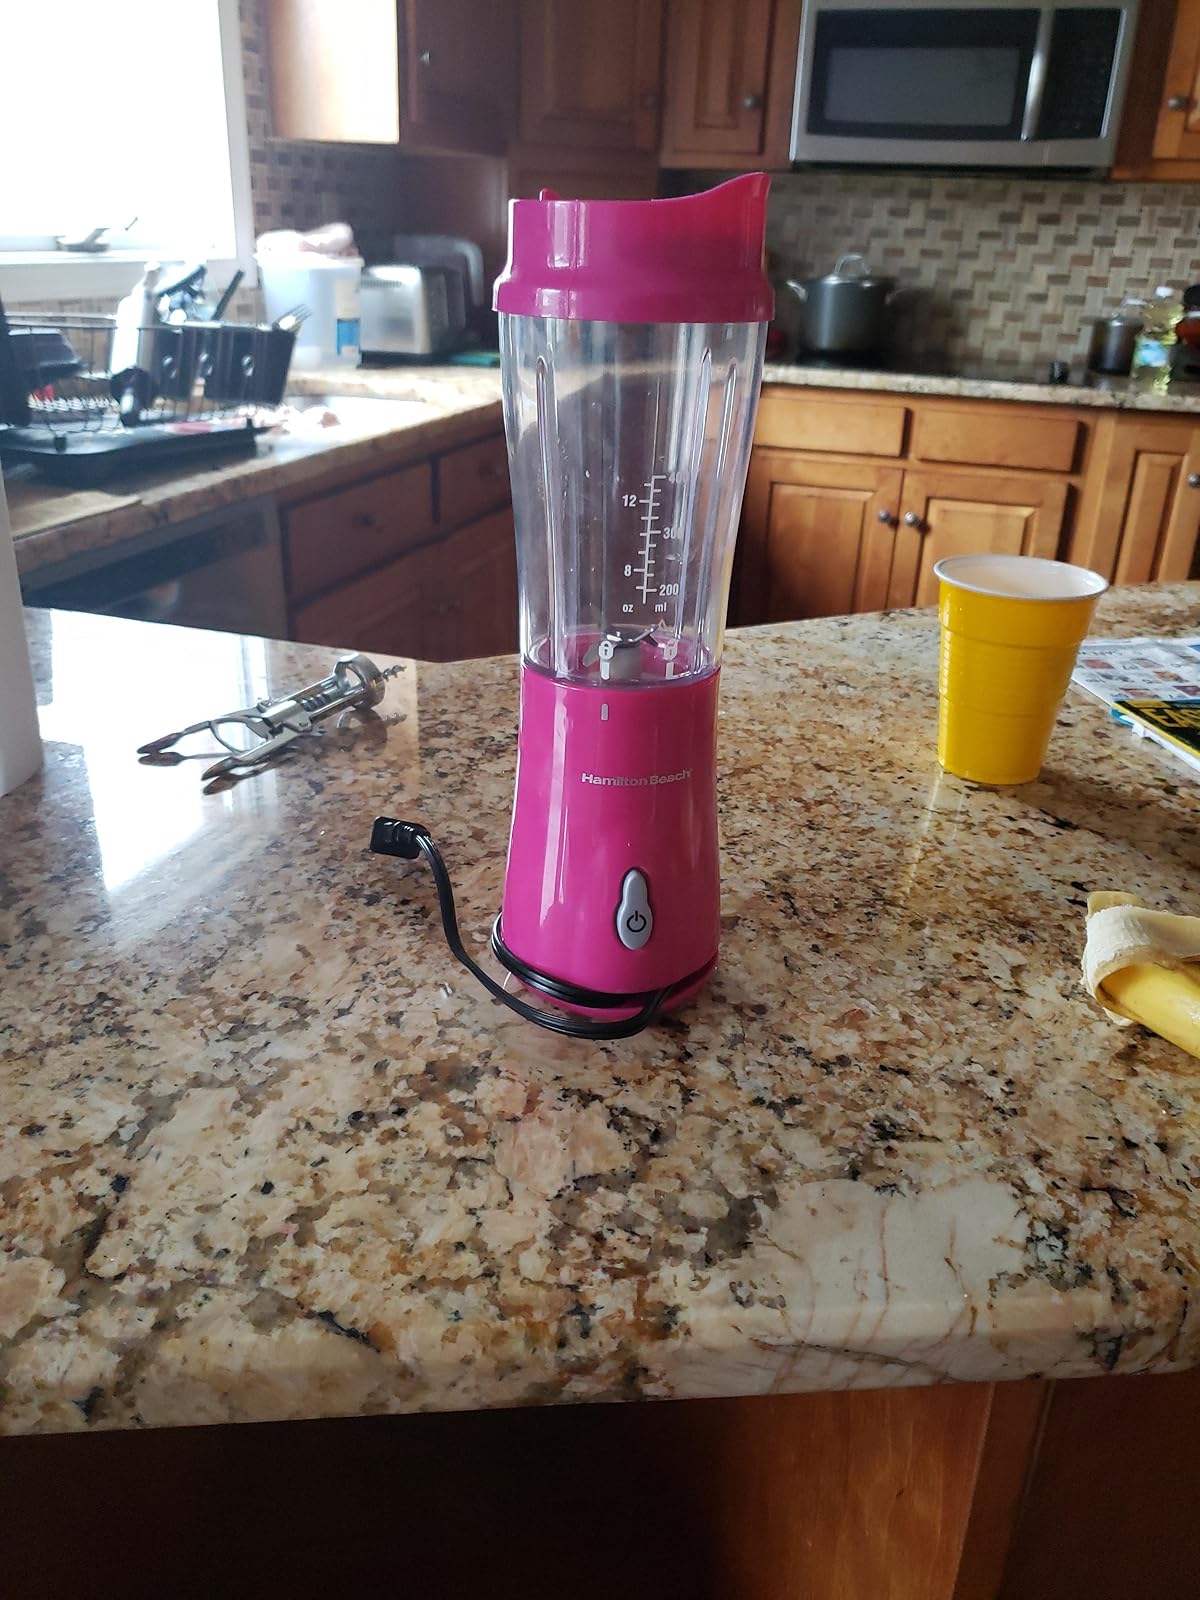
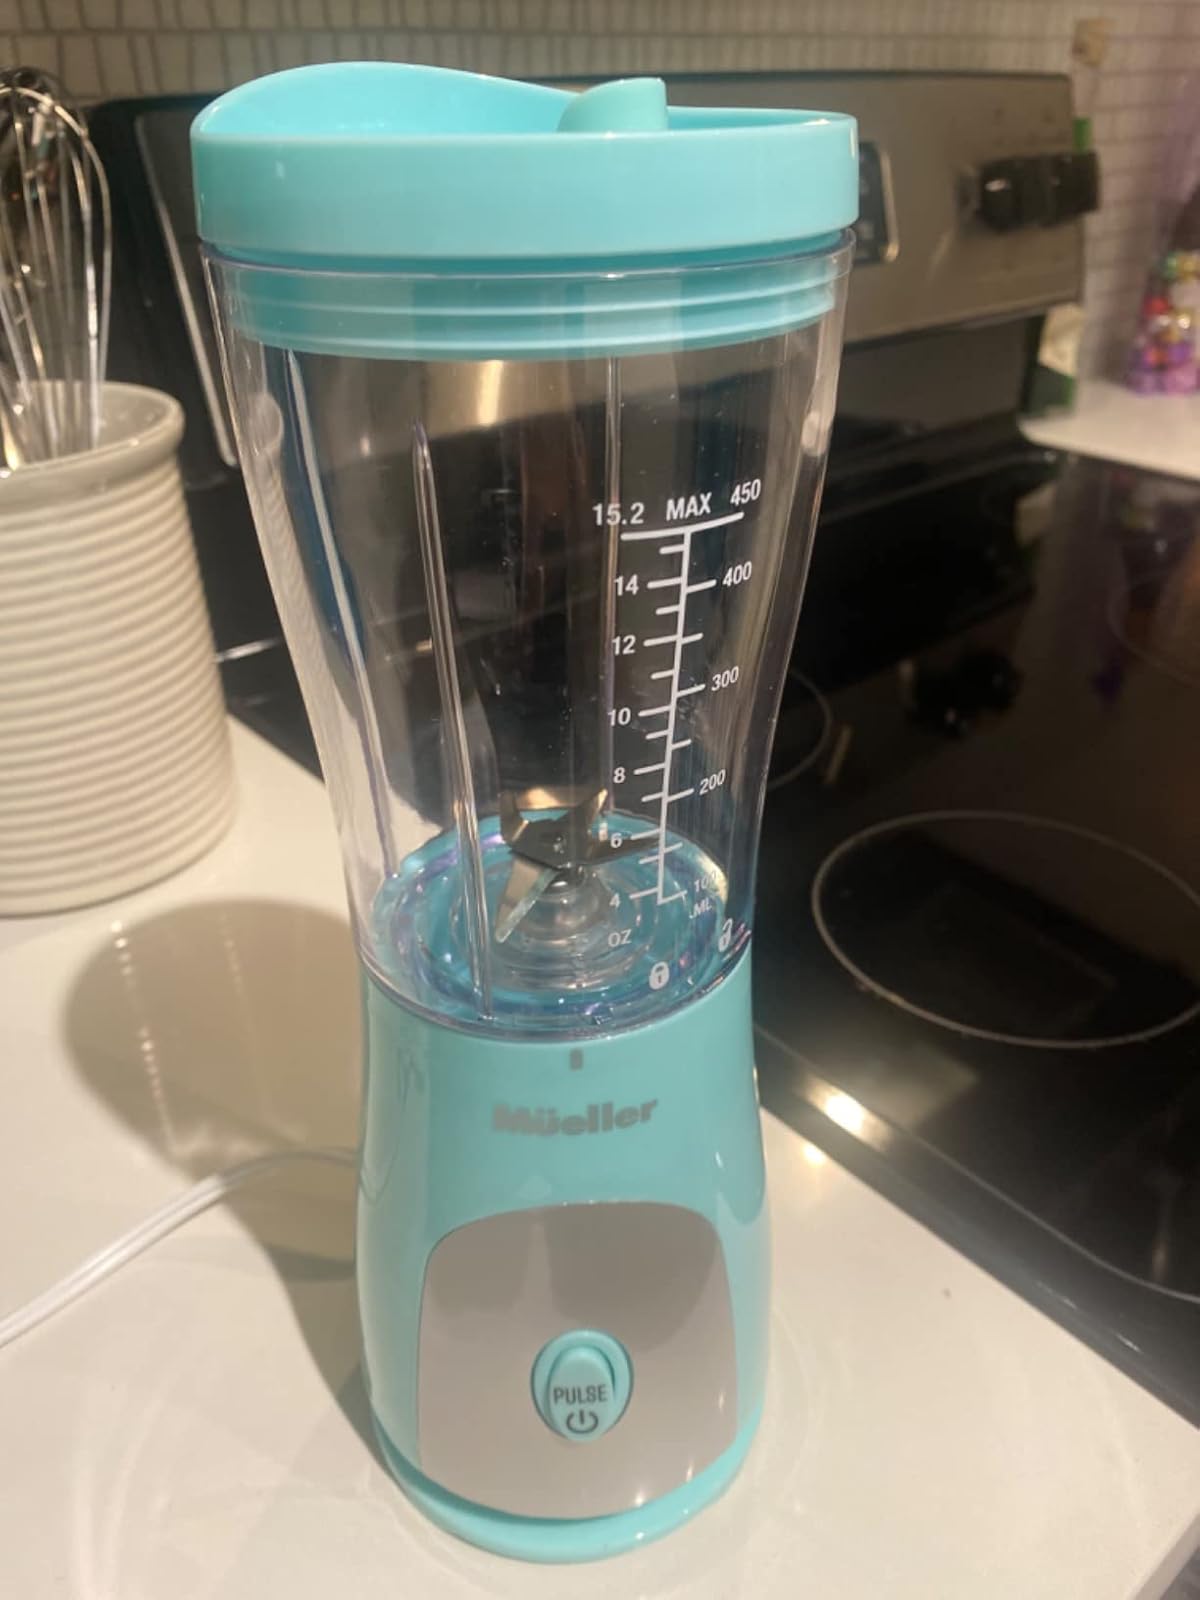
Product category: items_blender
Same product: no